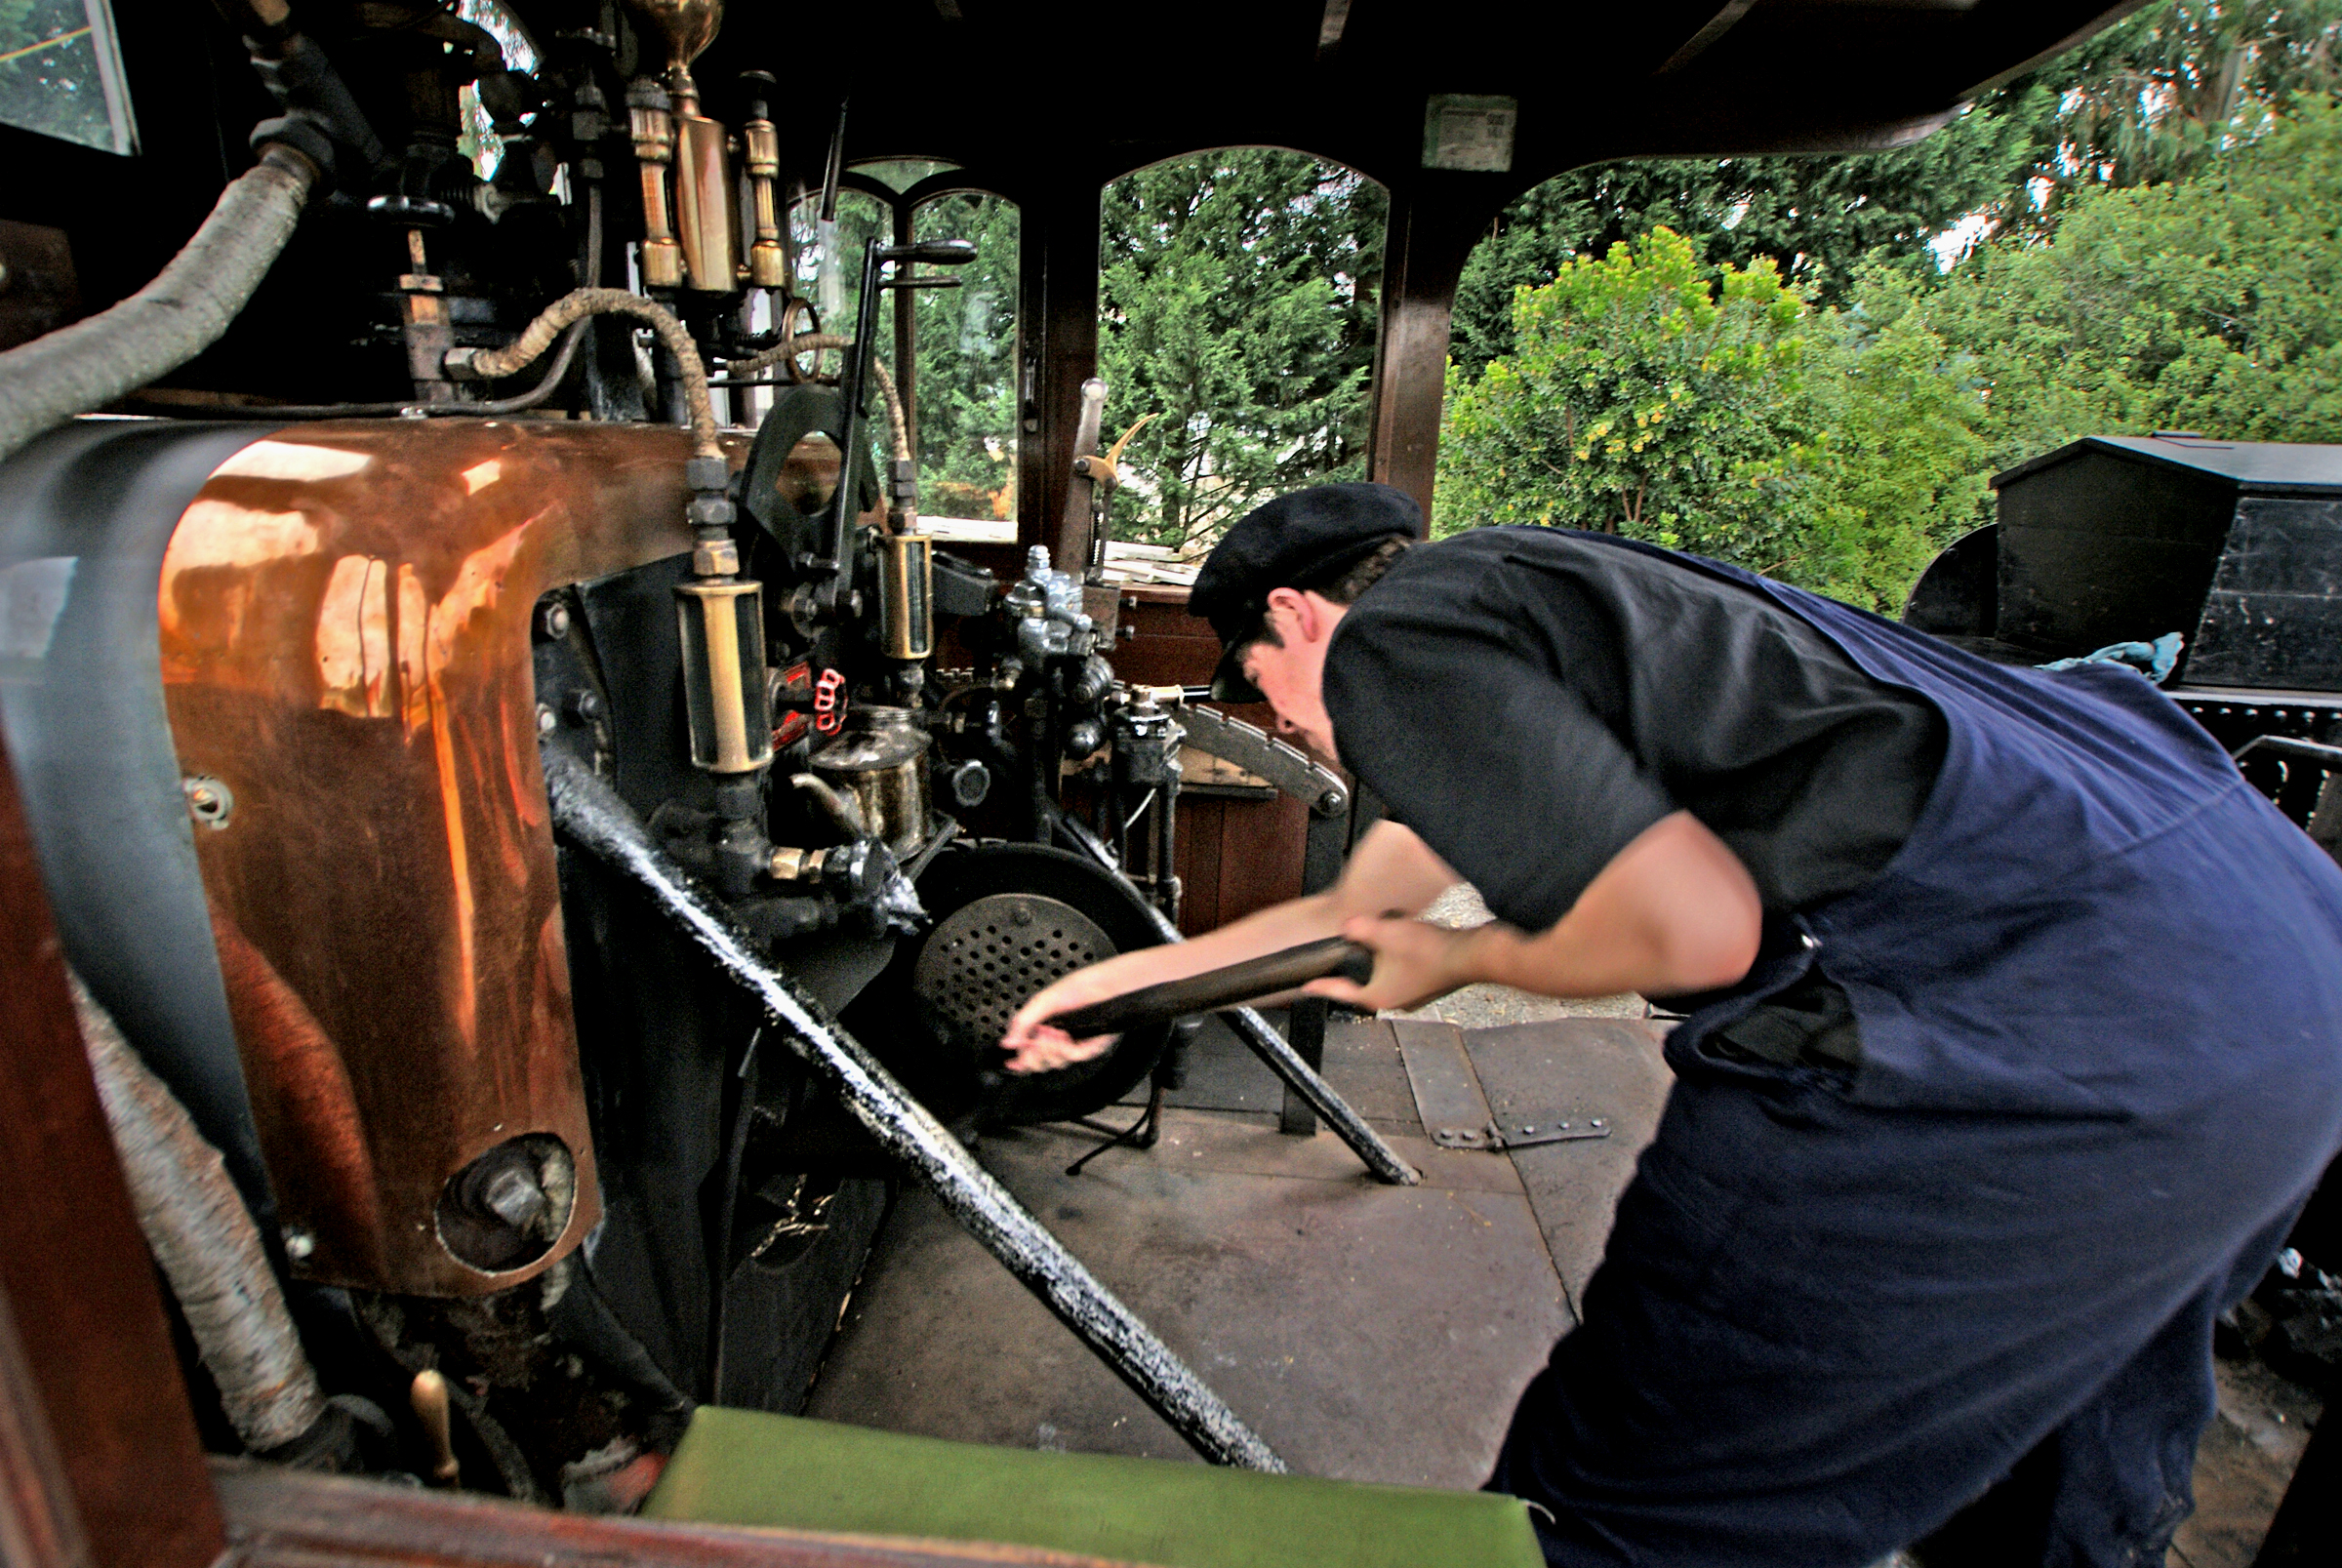
vintage, steam, vehicle, profession, publicdomain, newzealand, trains, museums, railways, ashburton, oldrailways, coalfired, restored